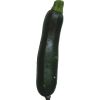
Label: dark_zucchini